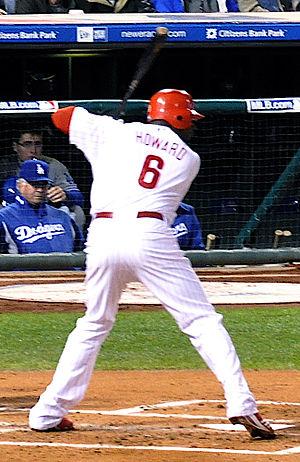
Ryan James Howard est un joueur de premier but de la Ligue majeure de baseball.